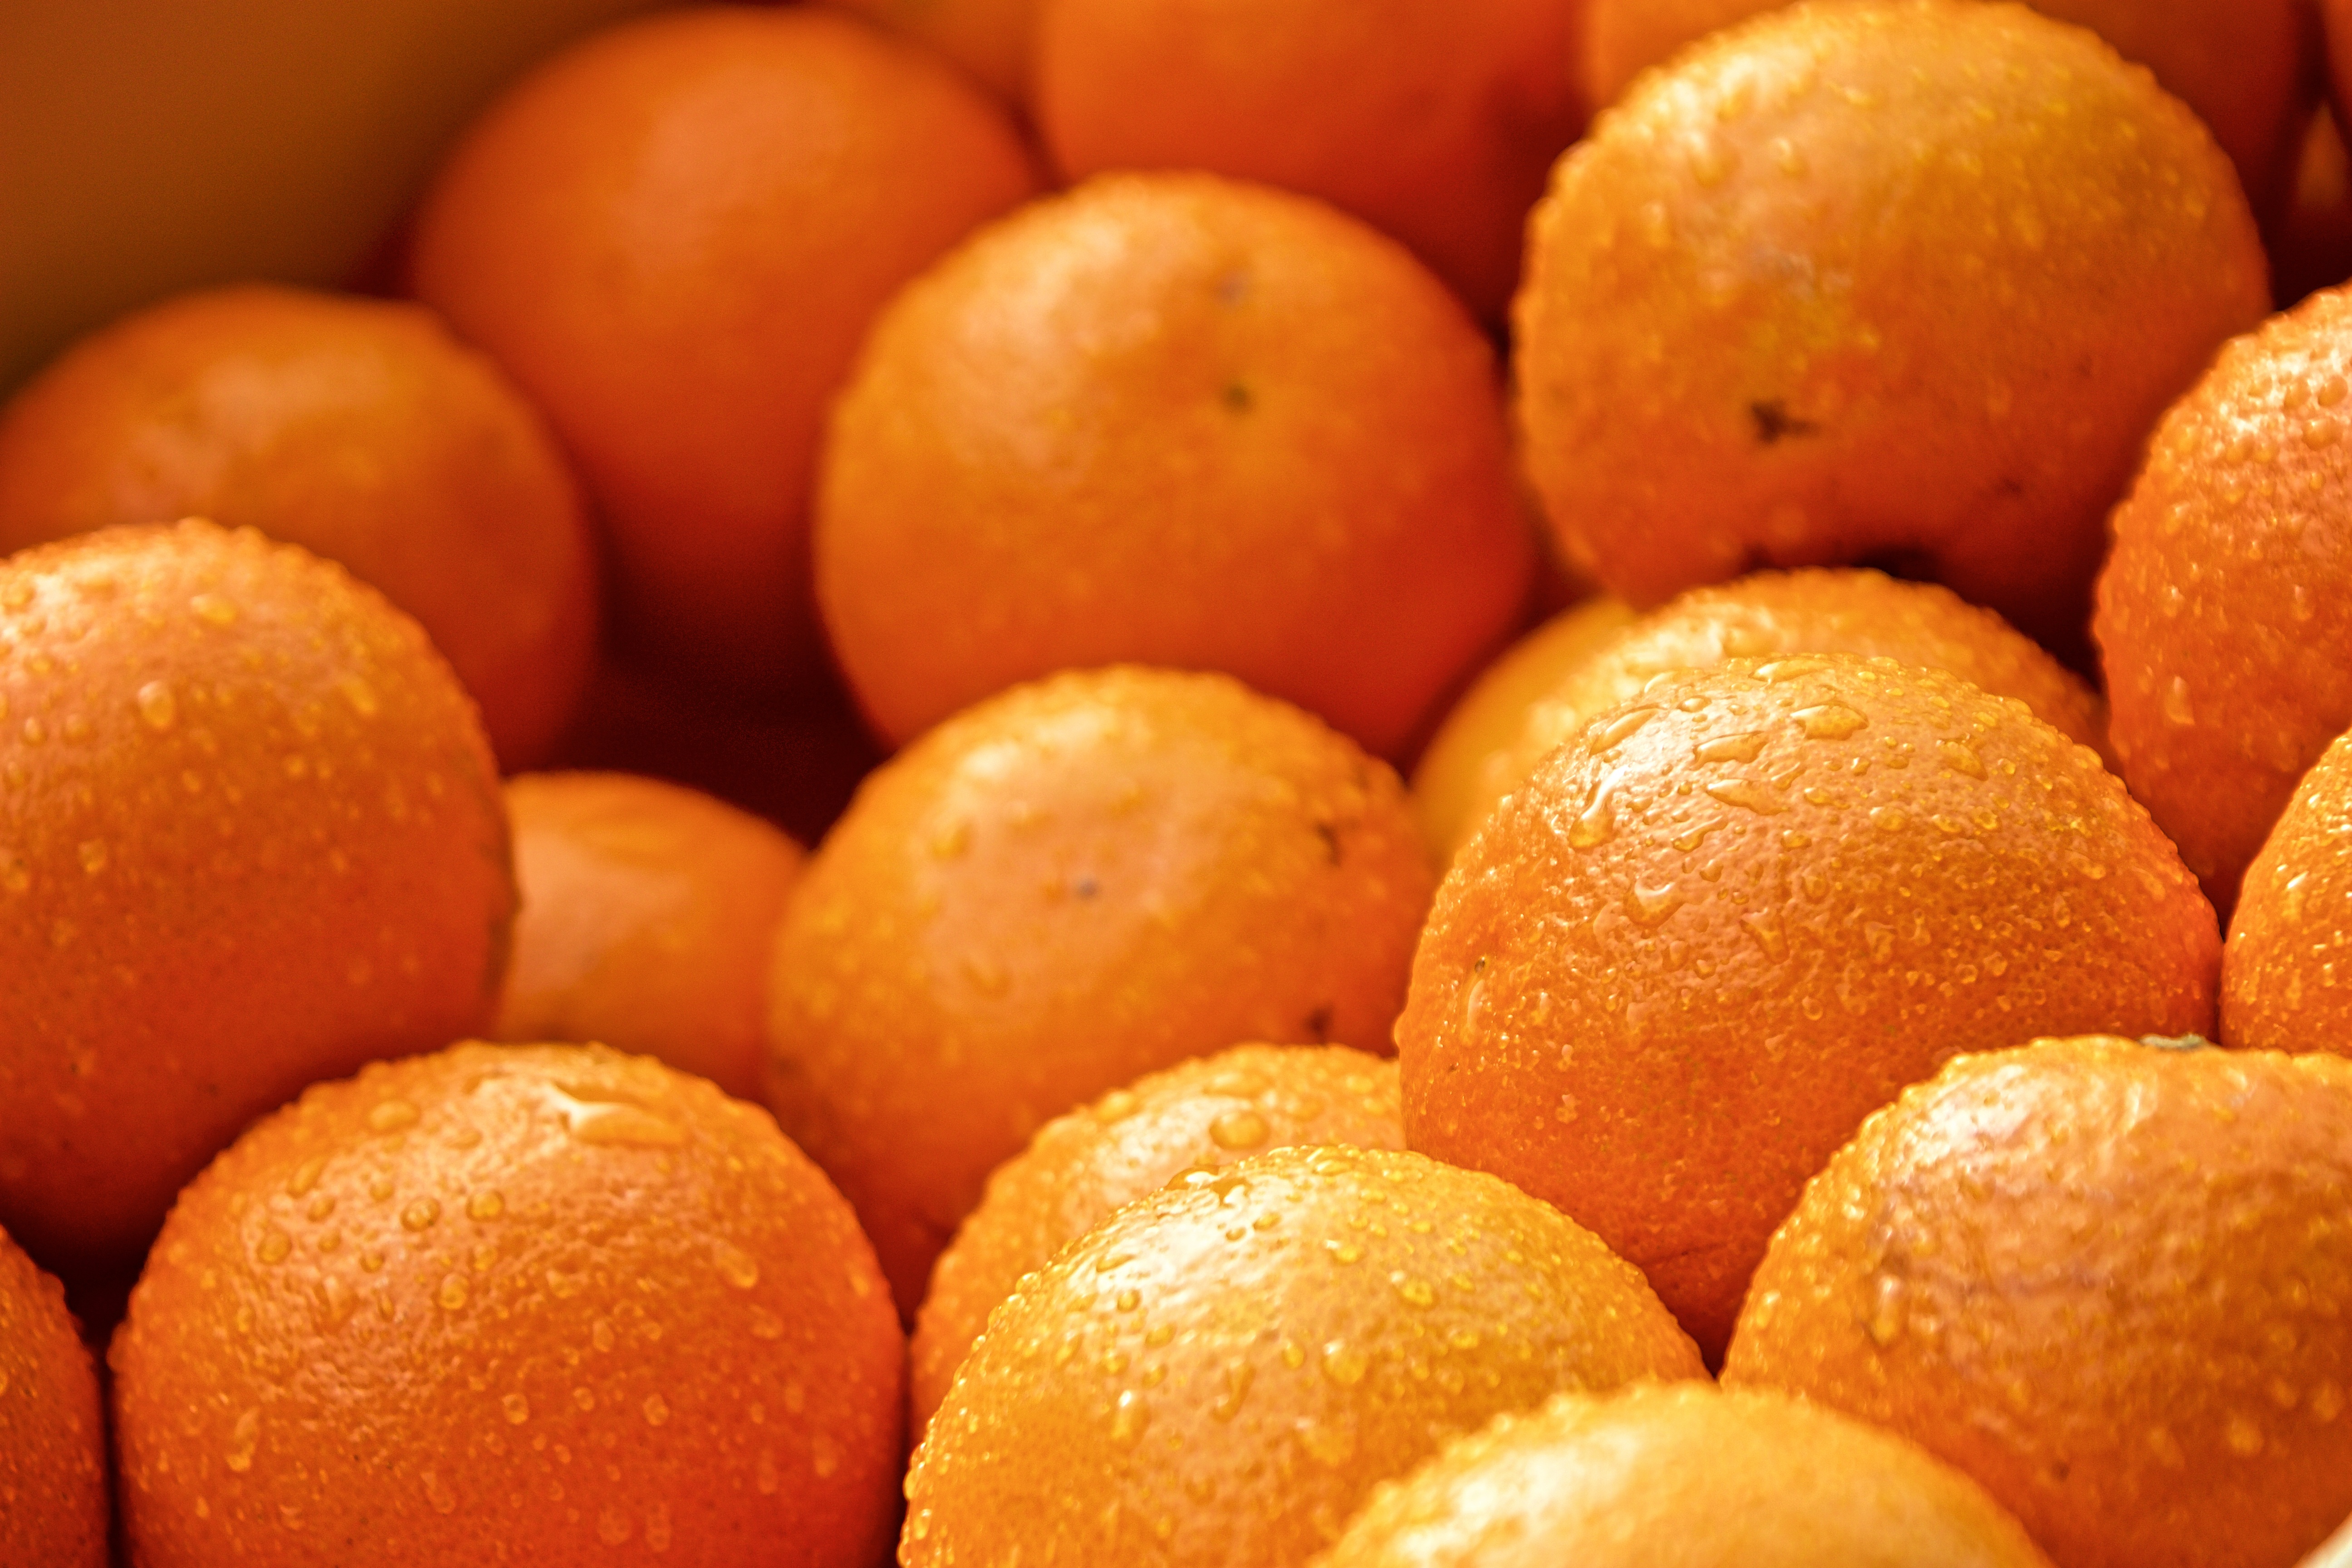
dew, plant, fruit, rain, orange, dish, food, produce, cuisine, tangerine, kumquat, clementine, vegetarian food, citrus, flowering plant, bitter orange, mandarin orange, land plant, loukoumades, tangelo, gulab jamun